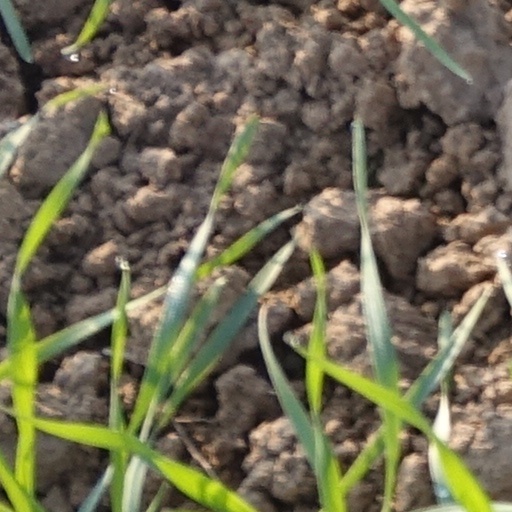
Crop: wheat